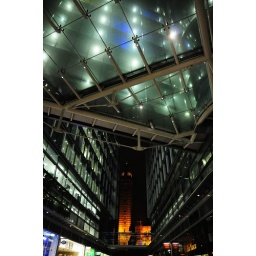
westminster cathedral under glass roof